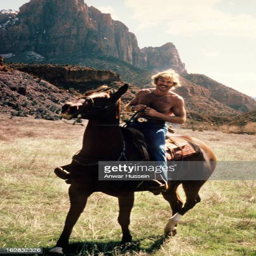
environmentalist rides a horse during the filming